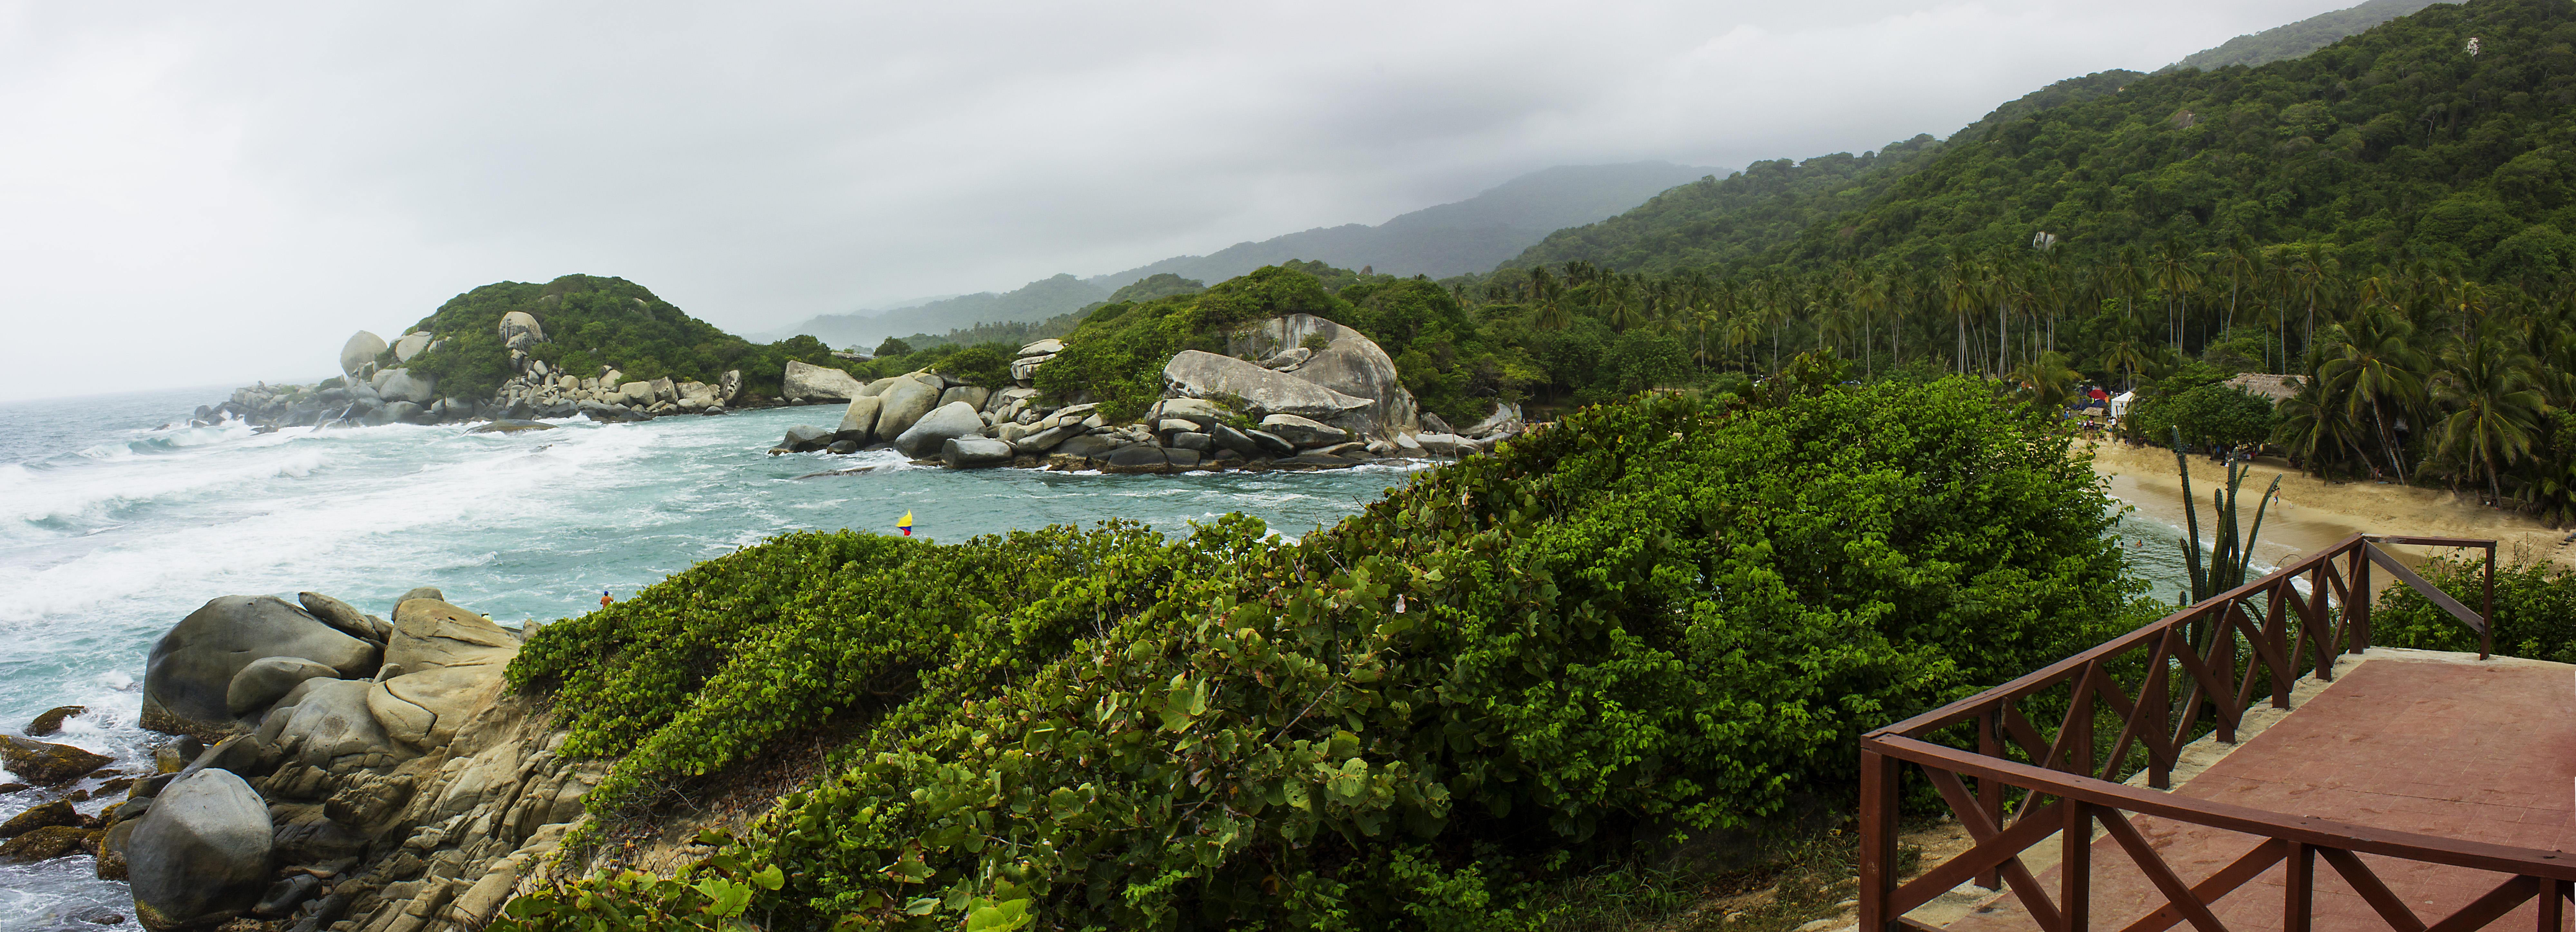
beach, sea, coast, vacation, cliff, jungle, bay, tourism, terrain, body of water, tayrona, landform, geographical feature